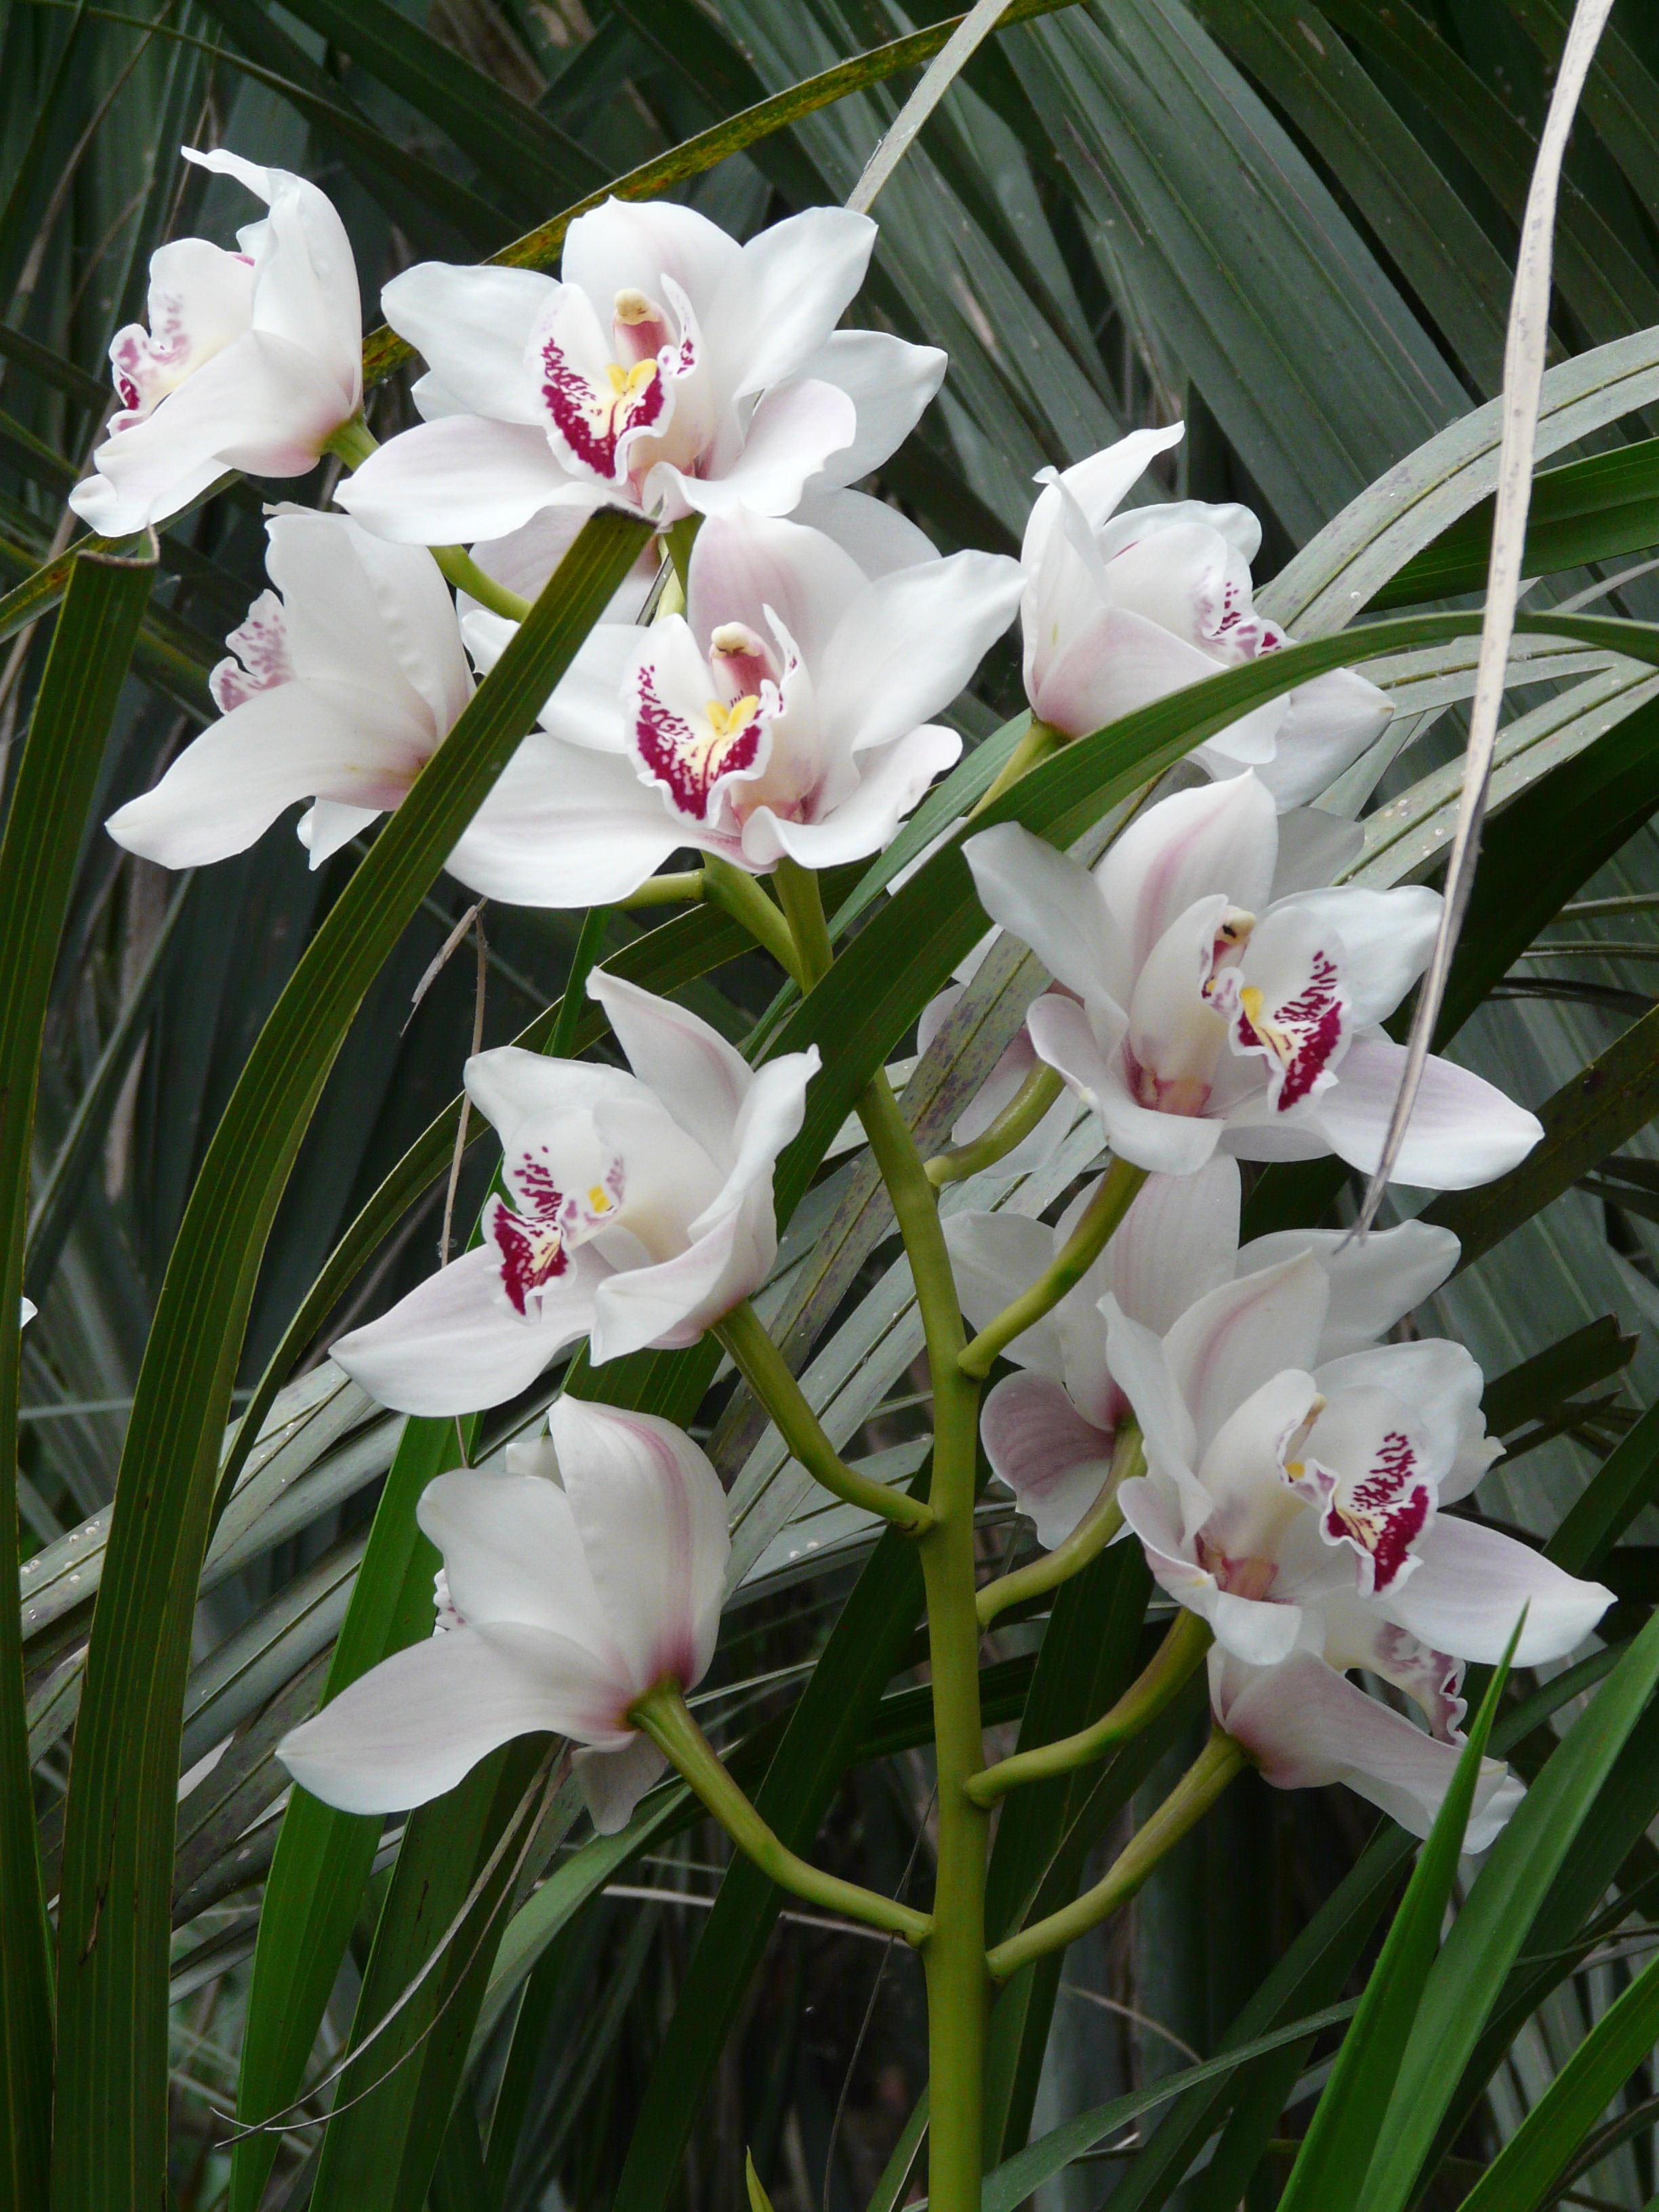
blossom, plant, white, flower, bloom, tropical, botany, flora, orchid, exotic, gladiolus, flowering plant, land plant